History of the Cincinnati Bengals

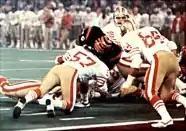
The Bengals playing against the 49ers in Super Bowl XVI.

The Bengals were a successful team during the 1980's, reaching the Super Bowl twice, but overall, it was a decade of missed opportunities for the team. The team was coached by Gregg and Sam Wyche during the decade.